Eurohound

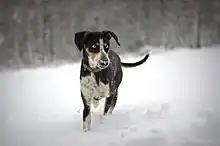
Eurohound front profile

Rather than inbreeding similar-looking dogs in order to create a new breed with a consistent appearance, eurohounds are bred for the specific working traits and health needed to run short, high intensity sprint races. The foundational dogs most often used for eurohounds are German Shorthaired Pointers (and English Pointers), other pointers, and Alaskan huskies from tightly bred sprint dog lines used for racing. Alaskan huskies are chosen for their ability to pull for extreme distances and in subzero temperatures while pointers are vigorous and energetic sprint racers. Greyhound and saluki may also be crossed with sled pointers; however; these dogs are known as Greysters. Greysters are popular for dryland racing, and limited-class snow racing.